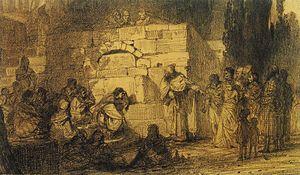
Le Christ et la Pécheresse est un tableau de grand format du peintre russe Vassili Polenov, daté de l'année 1888. Il se trouve au Musée Russe à Saint-Pétersbourg. Ses dimensions sont de 325 × 611. Le sujet du tableau est la péricope adulterae, la femme adultère de l'Évangile selon Jean, 7,53-8,11.